History of champagne

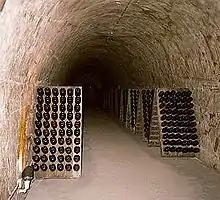
During the bombardment of German artillery of World War I, many Champenois took refuge in the caves used for Champagne storage. Despite the war, Champagne production continued in these caves.

An important advance made in the early 19th century was developing a technique to remove the sediment caused by dead yeast after the secondary fermentation. Early Champagne producers chose not to remove the sediment, which left the wine cloudy and prone to off flavors if the sediment was shaken up or poured into the glass. At royal courts and banquets, servers would pour new serving of Champagne into a fresh glass to avoid the residue of sediment left over in the previous glass. To remove the sediments, some producers would decant the wine by pouring it a new bottle. However this process caused a considerable amount of carbon dioxide gas to escape and the resulting wine was noticeably less bubbly. With the aid of her cellar master, Madame Clicquot of the Champagne house Veuve Cliquot developed the process of riddling in the early 19th century to solve the problem of sediments without losing much gas. This technique, which involves collecting the sediment in the neck of the bottle and using the pressure of the wine to eject just the sediment, led to the popularity of adding sugar-sweet dosage to replace the wine lost during riddling. The Russians, in particular, were fans of very sweet Champagne and Veuve Cliquot was able to tailor the sweetness level of their wines for their customers by the composition of their dosage. At first the house of Veuve Cliquot tried to keep this technique of riddling a secret but by the late 1820s the secret was out and Champagne houses were settling up production lines for riddling. In 1854, the French national railroad system linked Reims with the rest of the country, including its coastal ports. From that point on, Champagne was connected to its worldwide market and sales grew by leaps and bounds. During the 1850s production was averaging 20 million bottles a year.